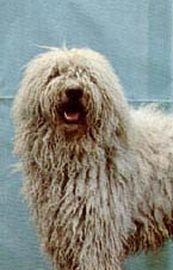
komondor